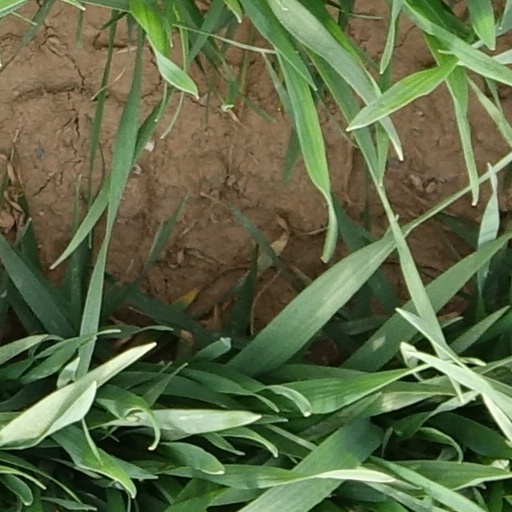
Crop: wheat